East Liberty Presbyterian Church

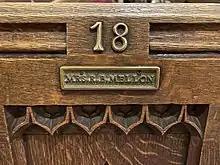
Mellon Pew at ELPC

The American Presbyterian History Window was designed by Henry Lee Willett and touches on nearly three centuries of Presbyterian history. The portrayals include Frances Makemie, William Tennent, Samuel Davies, John Witherspoon, John Cameron Lowrie, David Brainerd, Sheldon Jackson, John Joyce, Samuel Findley, Charles Hodge, Thomas Jonathan Jackson, and Robert Elliott Speer. As of 2021, the Church is considering the removal of the Thomas Jonathan Jackson panel due to his Confederate infamy and affiliation. As of March 2023, the image of Stonewall Jackson has been removed from the American Presbyterian History Window. It has been replaced by deep blue glass.